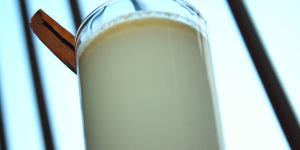
agua de avena para adelgazar